Dummy load

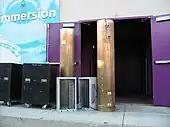
Four heavy duty dummy loads used at an amplifier shootout

When testing audio amplifiers, it is common to replace the loudspeaker with a dummy load, so that the amplifier's handling of large power levels can be tested without actually producing intense sound. The simplest is a resistor bank to simulate the voice coil's resistance.